Oulton Broad North railway station

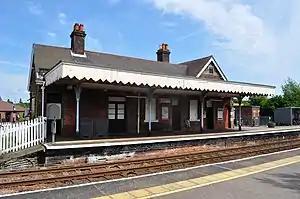
Oulton Broad North railway station

Oulton Broad North railway station (originally opened as Mutford and later known as Oulton Broad (Mutford) and Oulton Broad) is on the Wherry Lines in the east of England, and is one of two stations serving Oulton Broad, Suffolk. The other is on the East Suffolk Line. Oulton Broad North is down the line from on the route to . The East Suffolk Line runs between Lowestoft and .